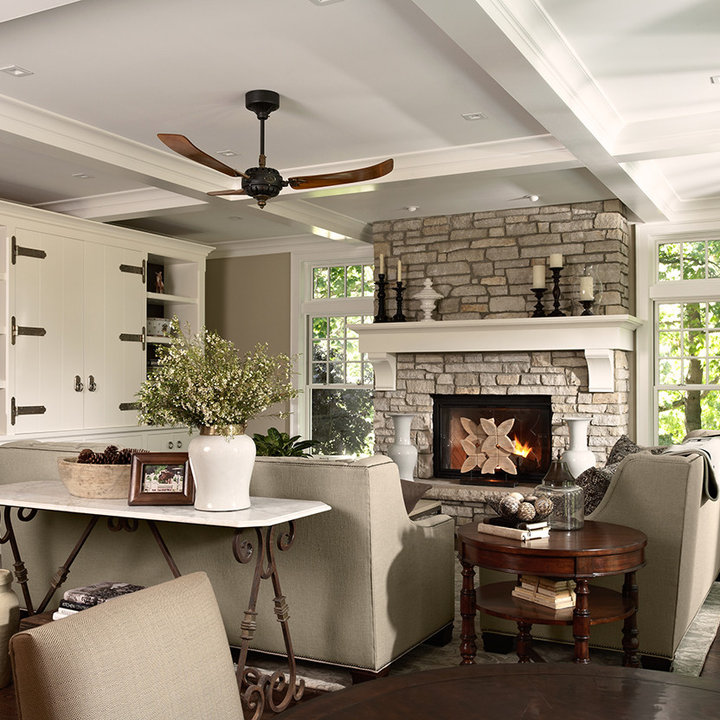
Style: Classic